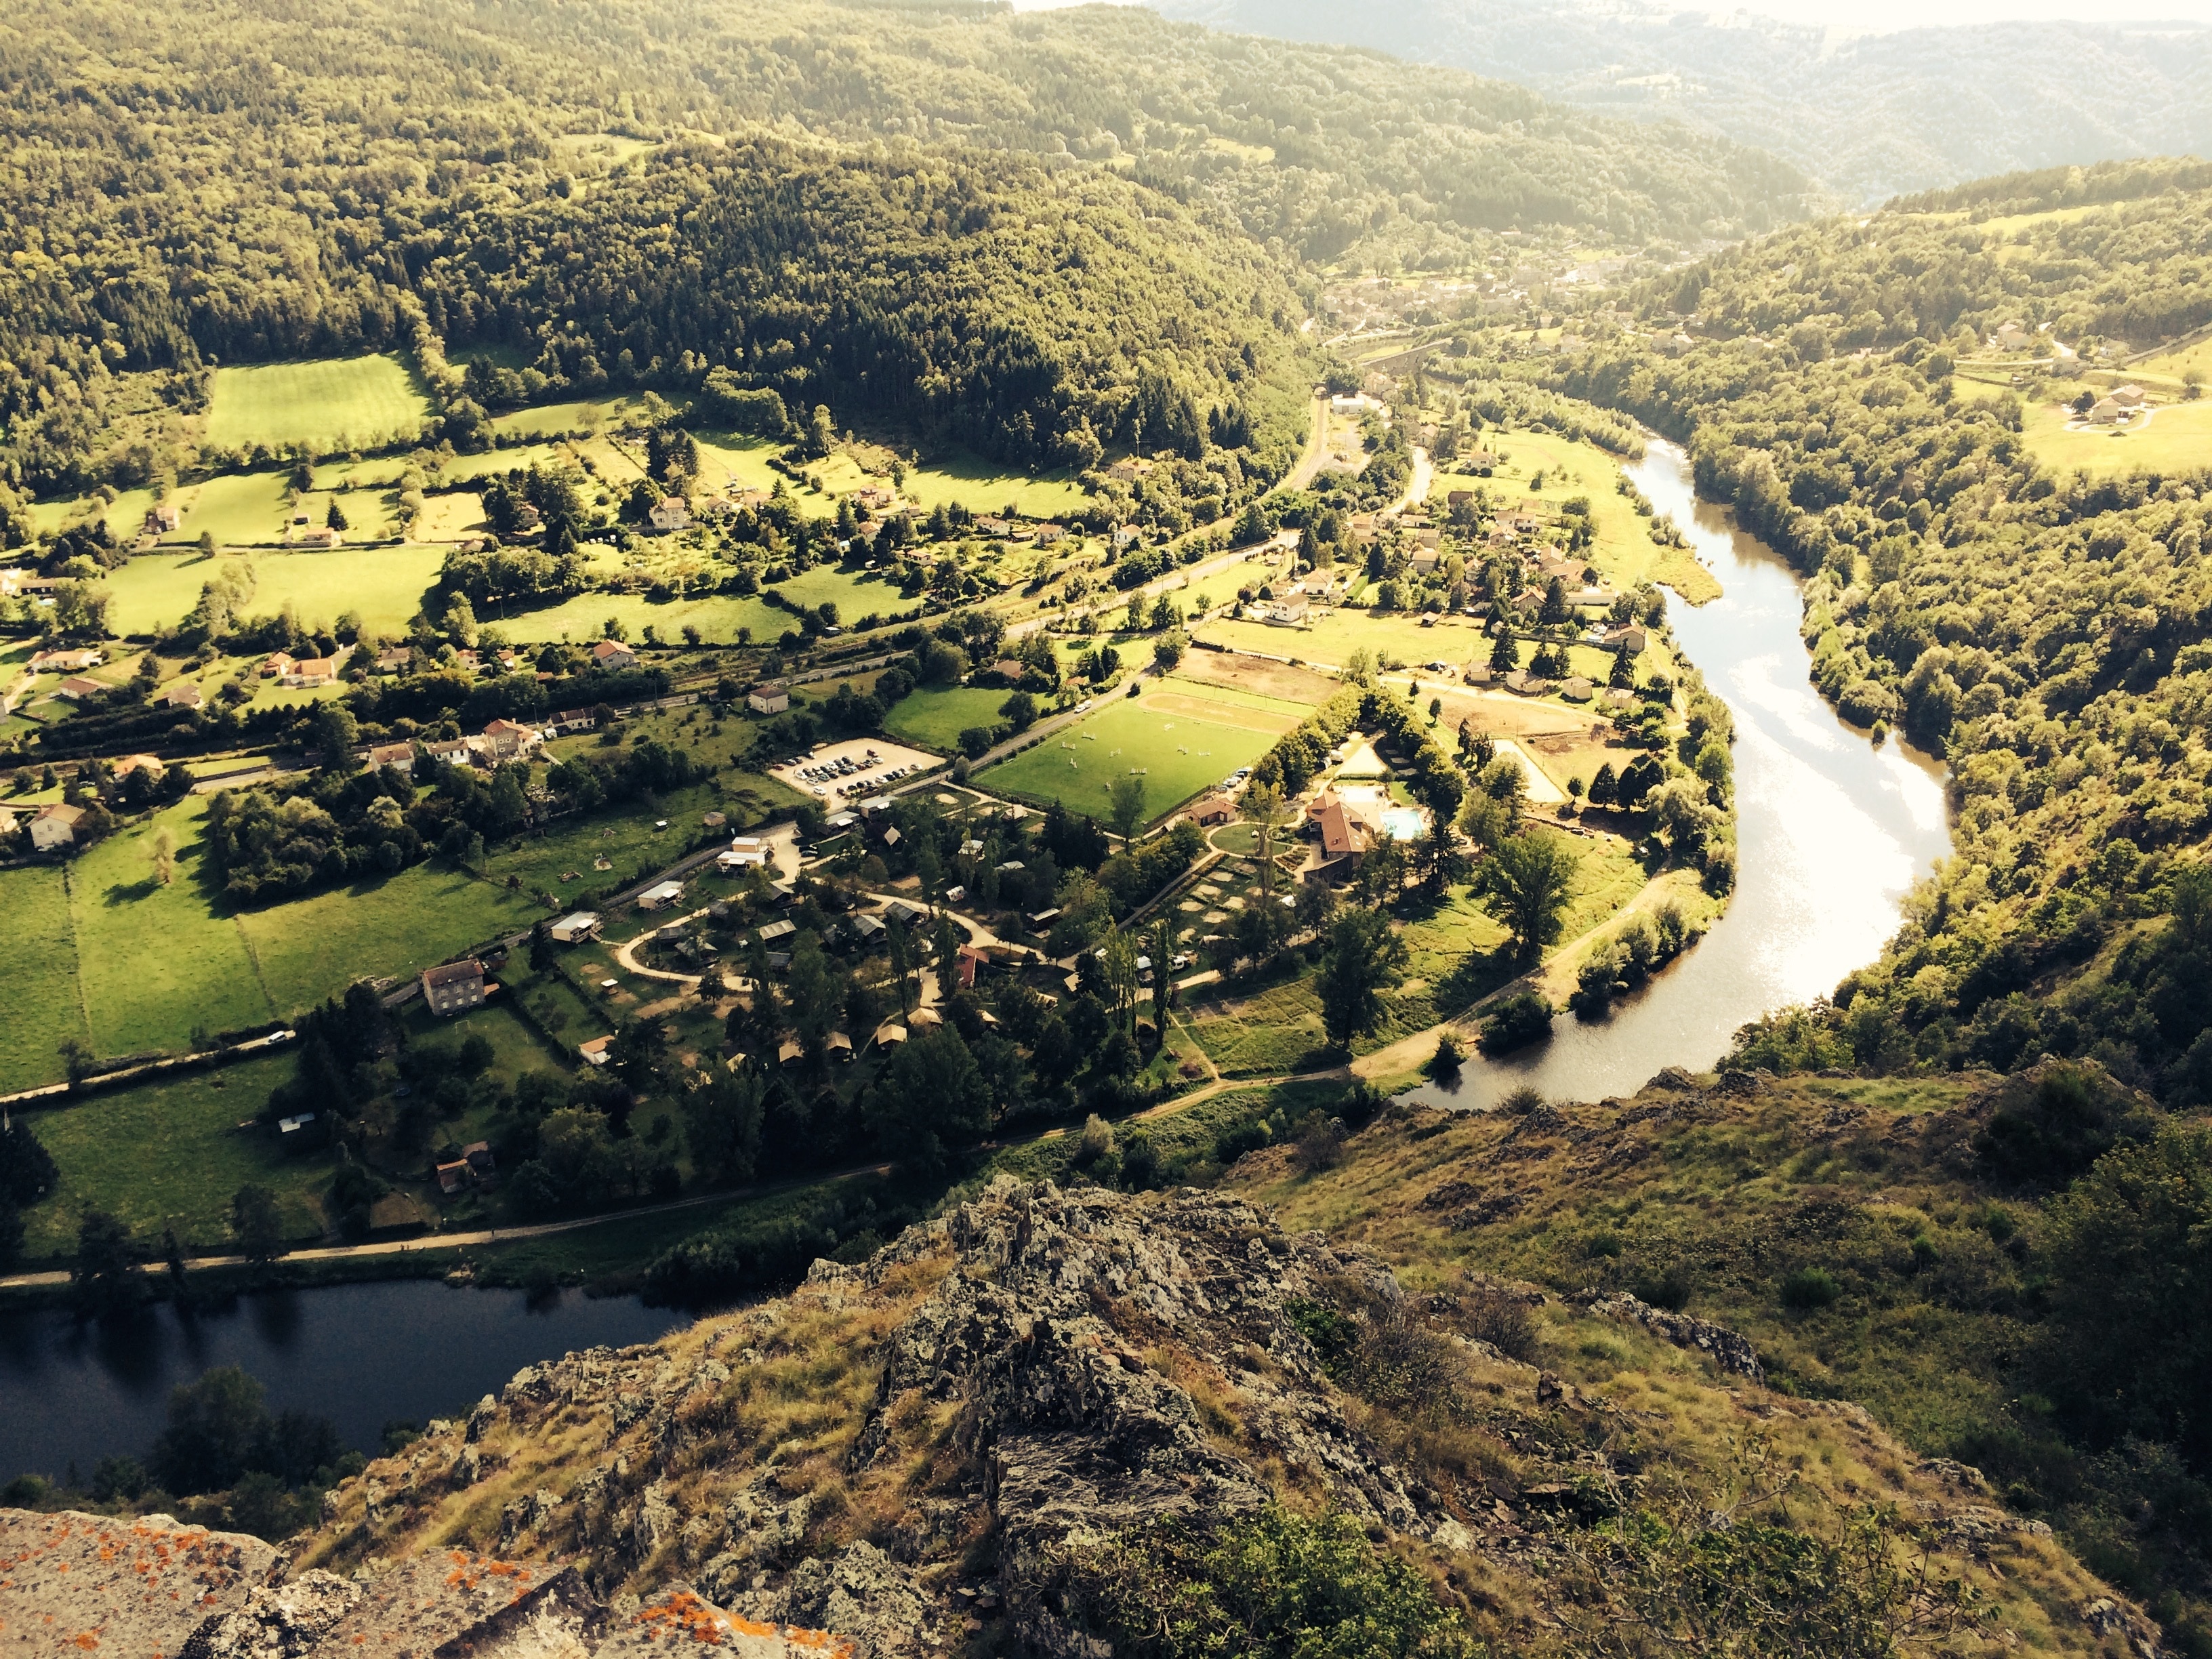
landscape, coast, water, mountain, photography, hill, river, valley, mountain range, france, green, terrain, mountains, plateau, bird's eye view, aerial photography